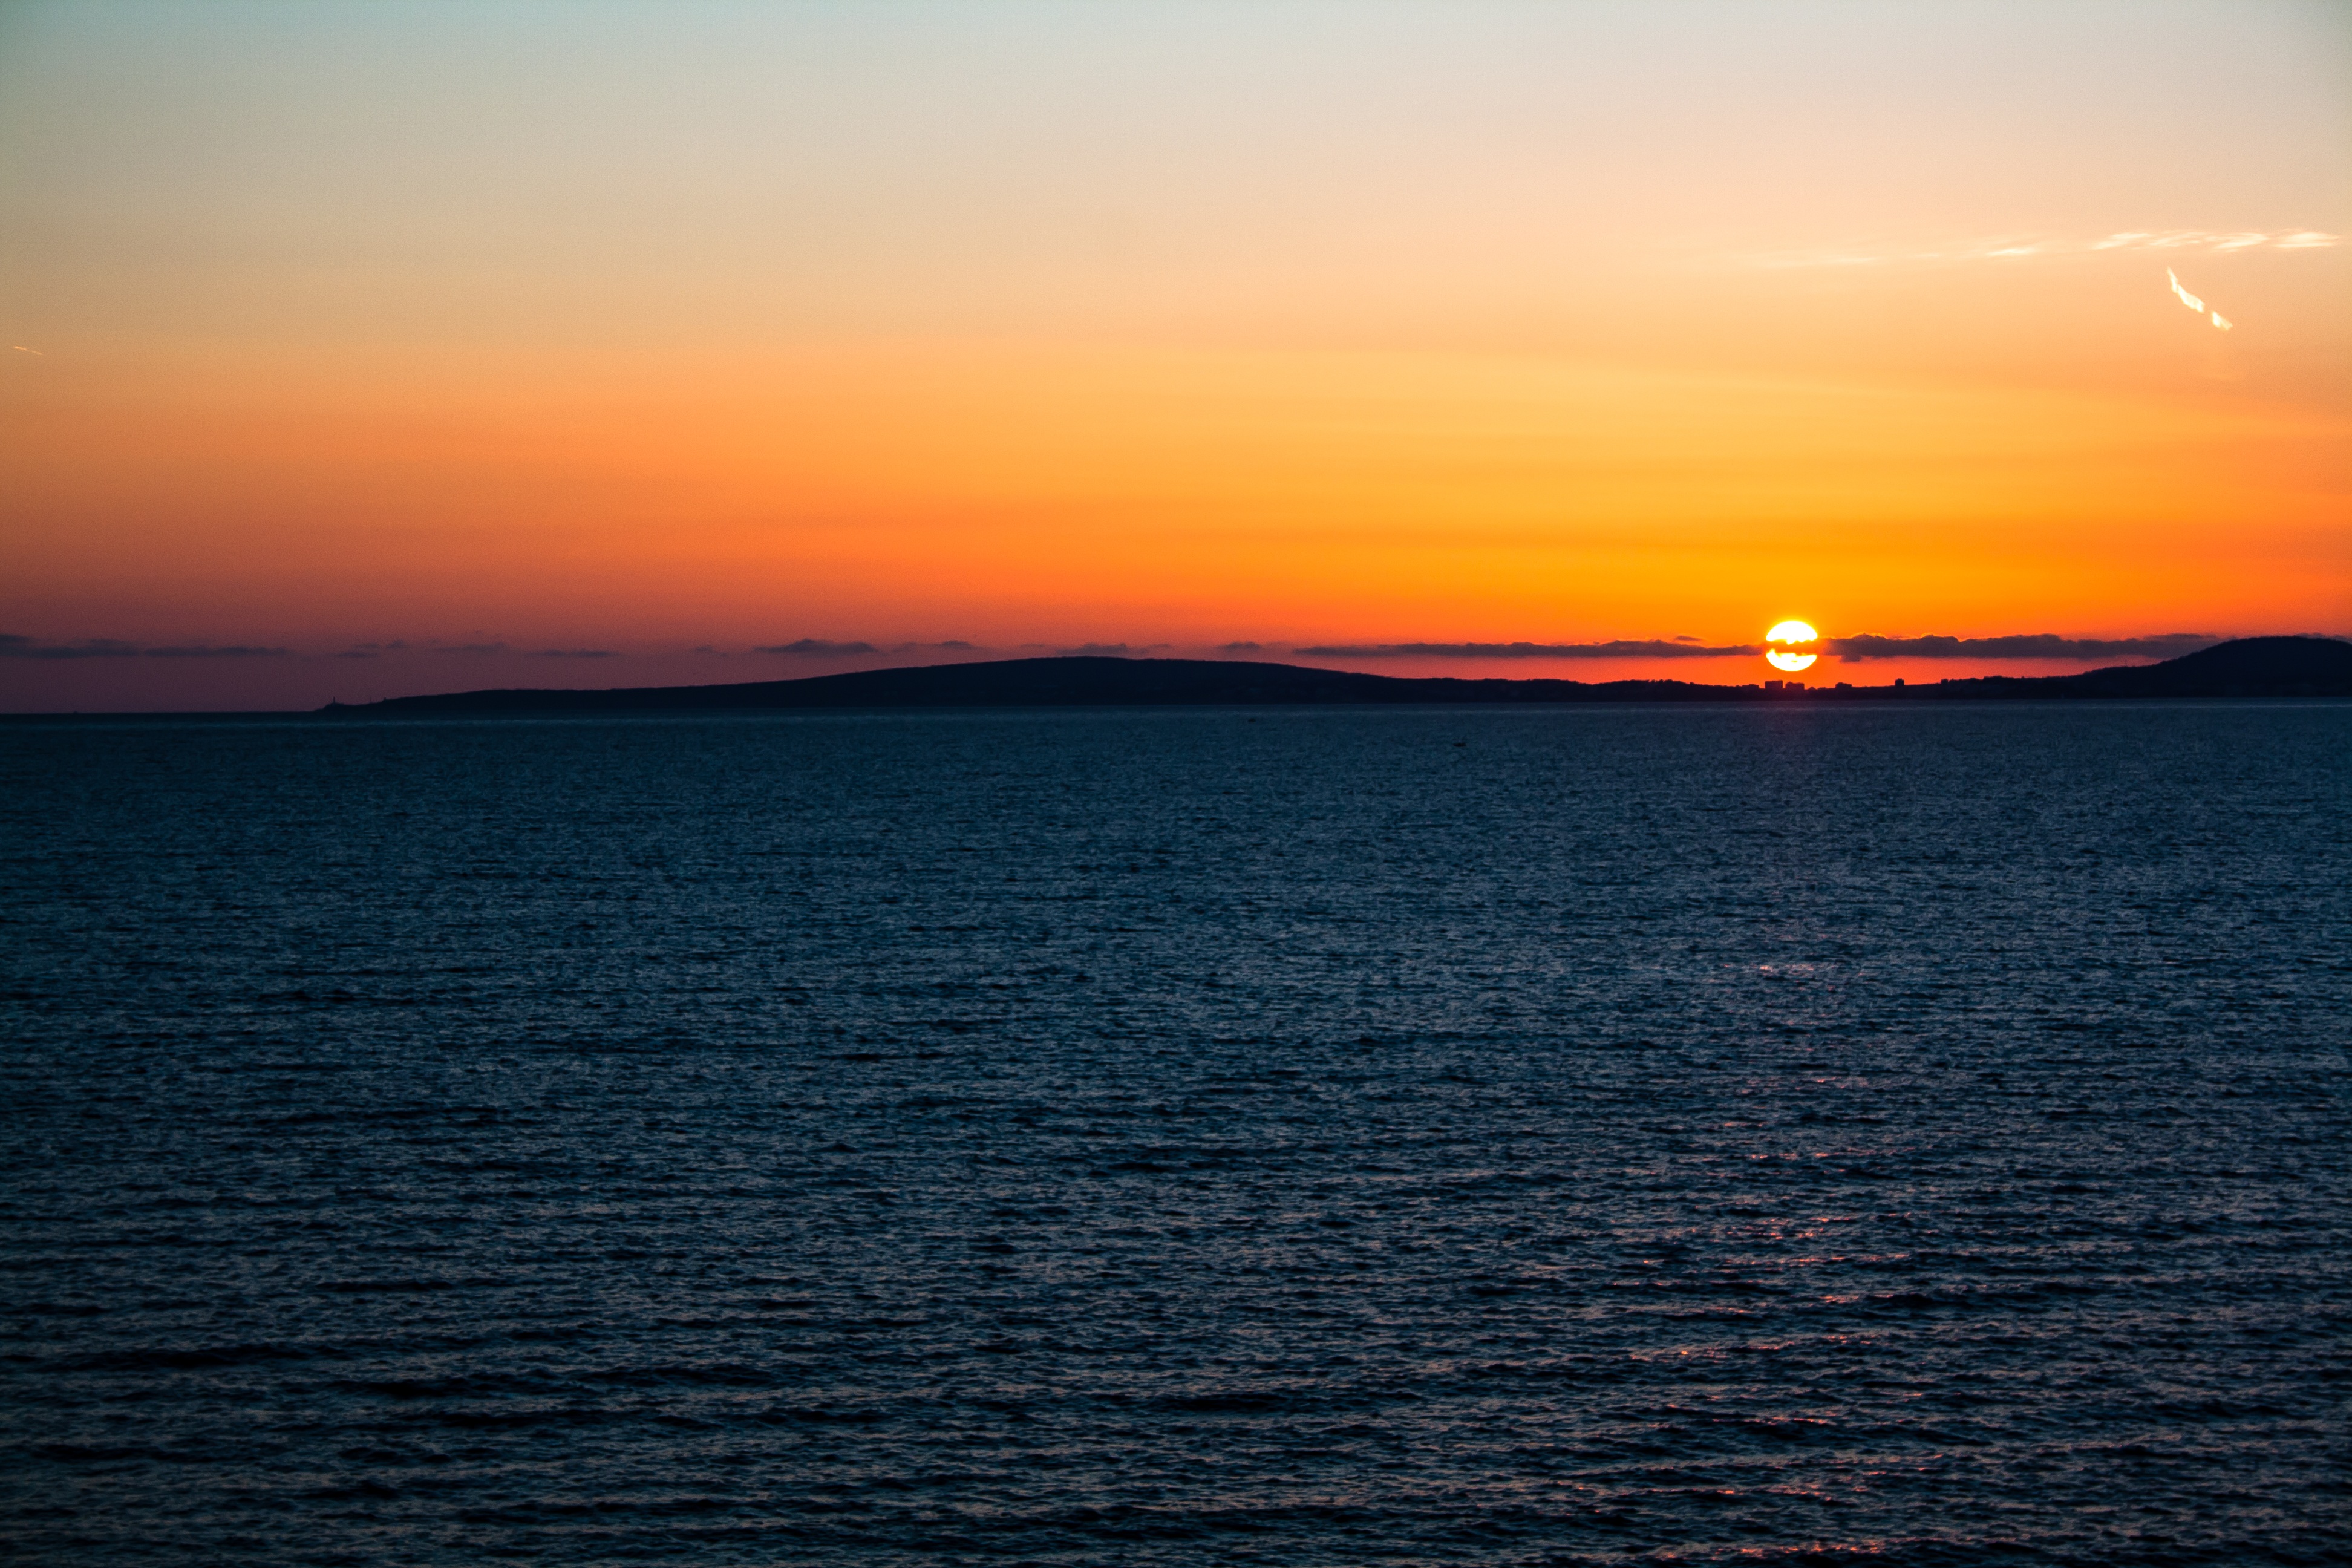
sea, coast, water, ocean, horizon, cloud, sky, sun, sunrise, sunset, sunlight, morning, dawn, summer, dusk, idyllic, evening, mediterranean, bay, south, spain, mallorca, mood, abendstimmung, atmospheric, afterglow, balearic islands, red sky at morning